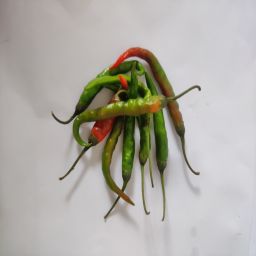
Crop: Chile Pepper
Quality: Ripe